Dun gene

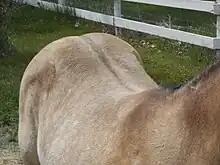
This is a buckskin horse with no known dun genetics, showing a countershading stripe that could be confused with dun. This may be an example of non-dun1.

Historically, before modern genetic studies distinguished between alleles, diluted colors were sometimes lumped together and simply called "dun".